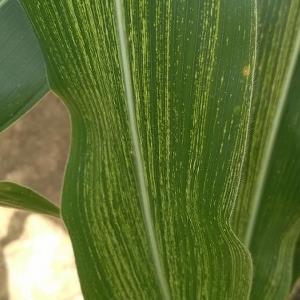
Crop: Maize
Condition: stripe-d